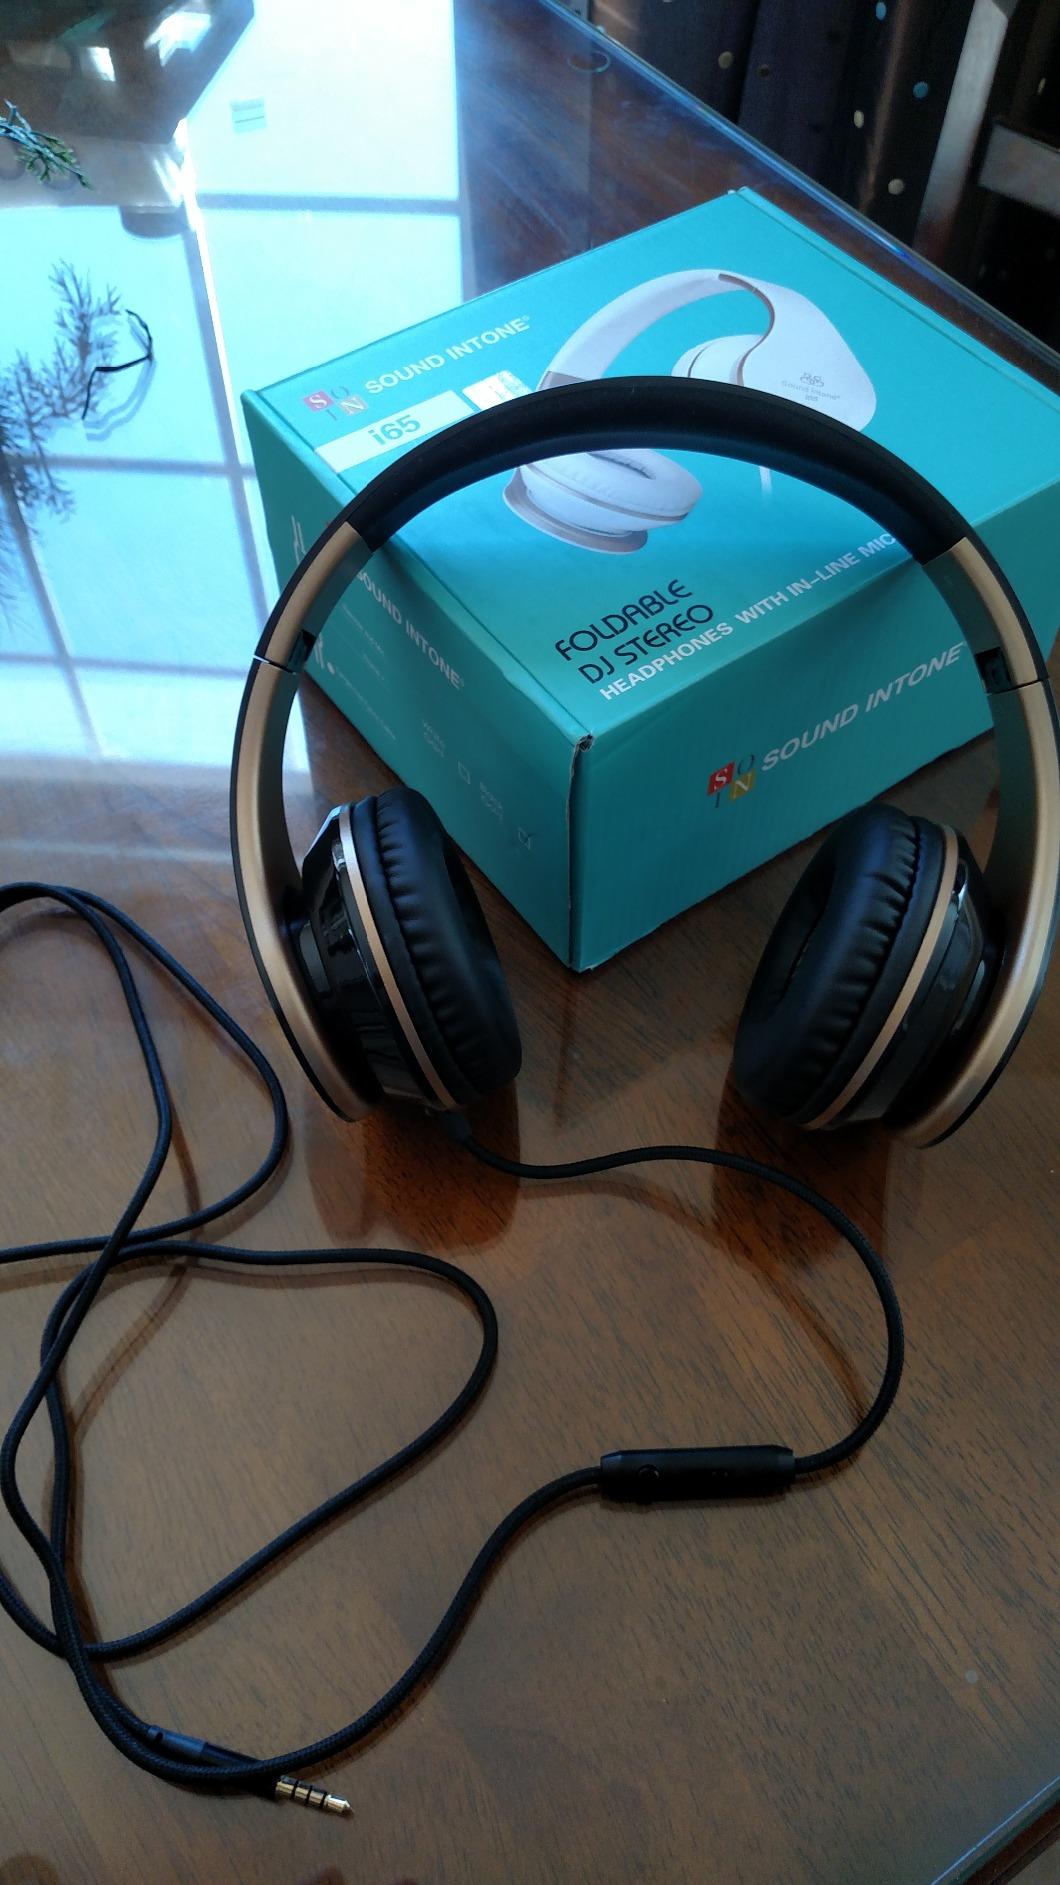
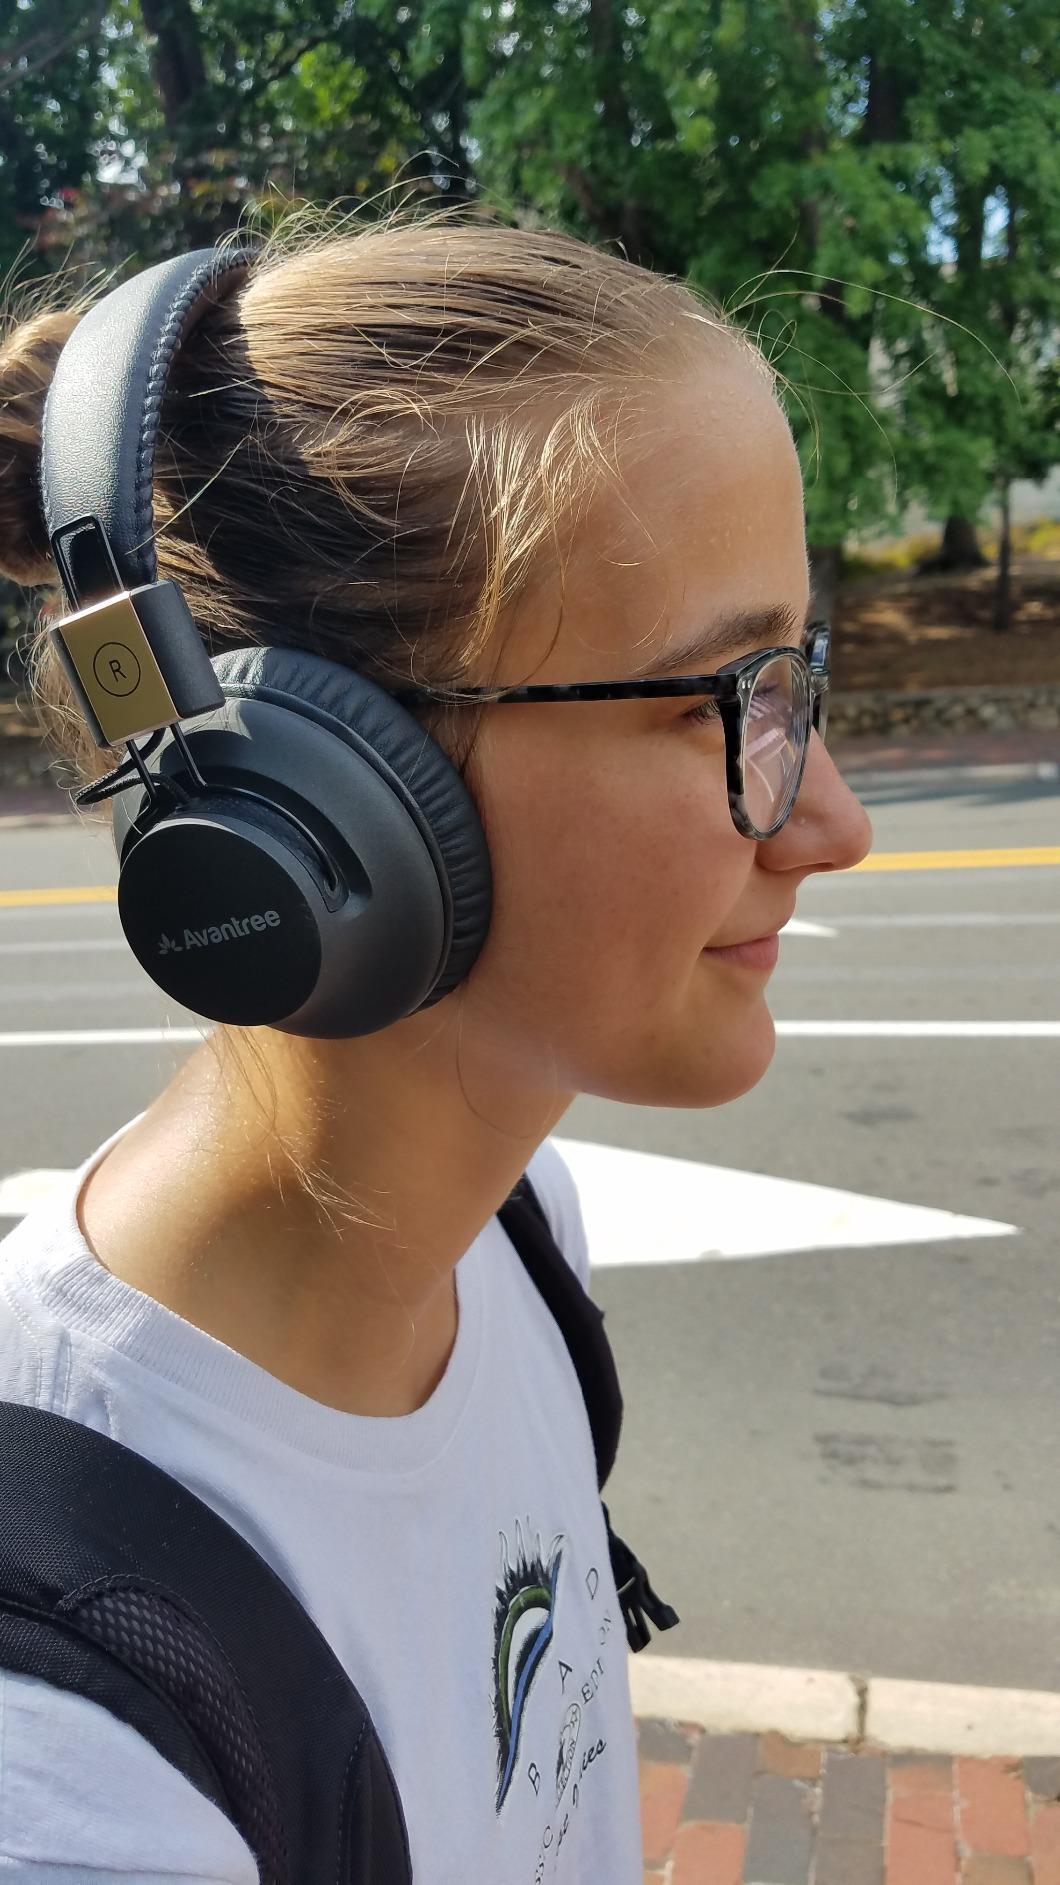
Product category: headphones
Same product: no